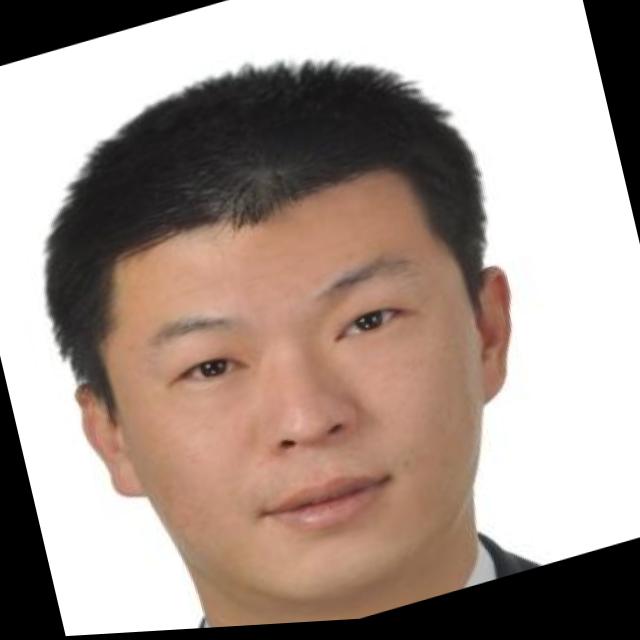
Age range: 21-44